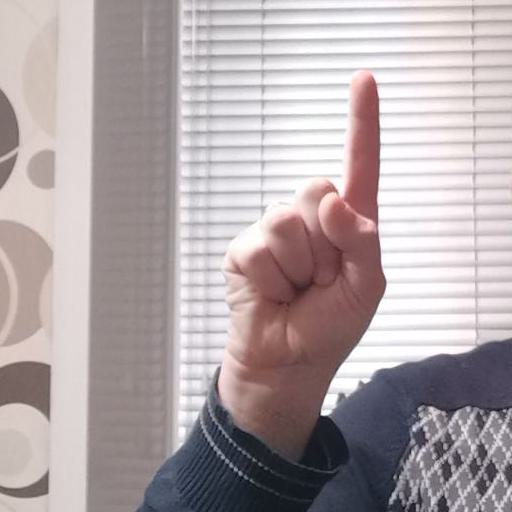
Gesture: one